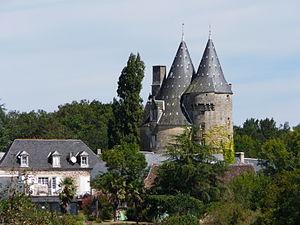
Le château de la Chapoulie, Peyrignac, Dordogne, France.
Peyrignac est une commune française située dans le département de la Dordogne, en région Nouvelle-Aquitaine.